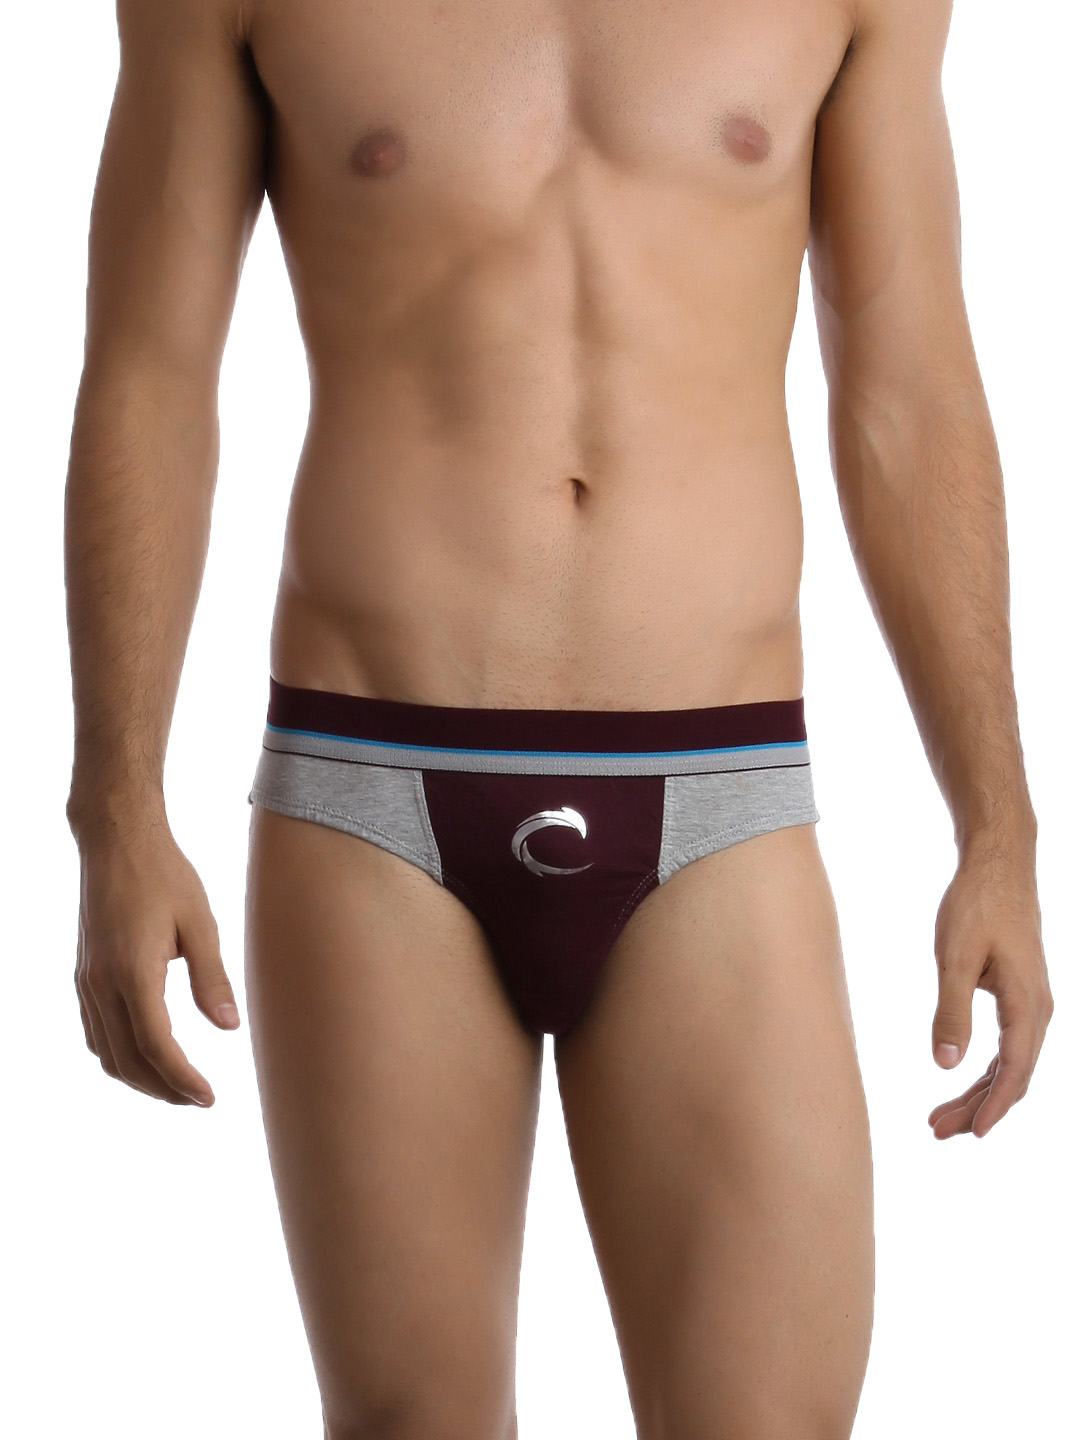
Chromozome Men Grey Brief
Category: Apparel / Innerwear / Briefs
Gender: Men
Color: Grey
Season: Winter 2016
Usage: Casual